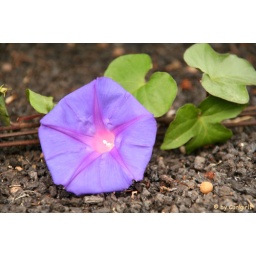
Blue flower in black lava